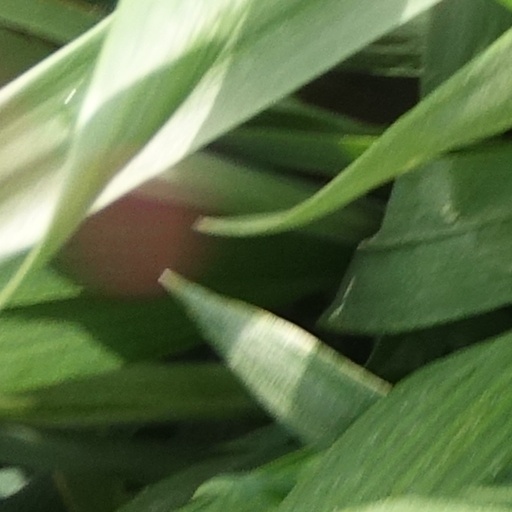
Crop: wheat